Army National Guard

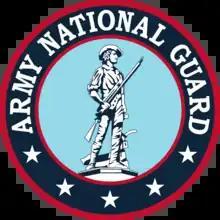
Seal of the Army National Guard

The Army National Guard (ARNG) is an organized militia force and a federal military reserve force of the United States Army. It is simultaneously part of two different organizations: the Militia of the United States (consisting of the ARNG of each state, most territories, and Washington D.C.), as well as the federal ARNG, as part of the National Guard as a whole (which includes the Air National Guard). It is divided into subordinate units stationed in each state or insular area, responsible to their respective governors or other head-of-government.